List of Oregon Ducks men's basketball head coaches

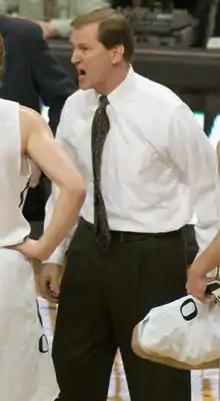
Dana Altman, the current head coach of the Oregon Ducks, and the winningest head coach in Ducks men's basketball history.

The following is a list of Oregon Ducks men's basketball head coaches. There have been 19 head coaches of the Ducks in their 119-season history.